Motorcycle engine

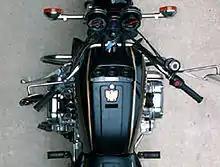
The Honda GL1000 flat-four

A flat-4 or horizontally opposed-4 is a flat engine with four cylinders arranged horizontally in two banks of two cylinders on each side of a central crankcase. The pistons are usually mounted on the crankshaft such that opposing pistons move back and forth in opposite directions at the same time, somewhat like a boxing competitor punching their gloves together before a fight, which has led to it being referred to as a boxer engine.